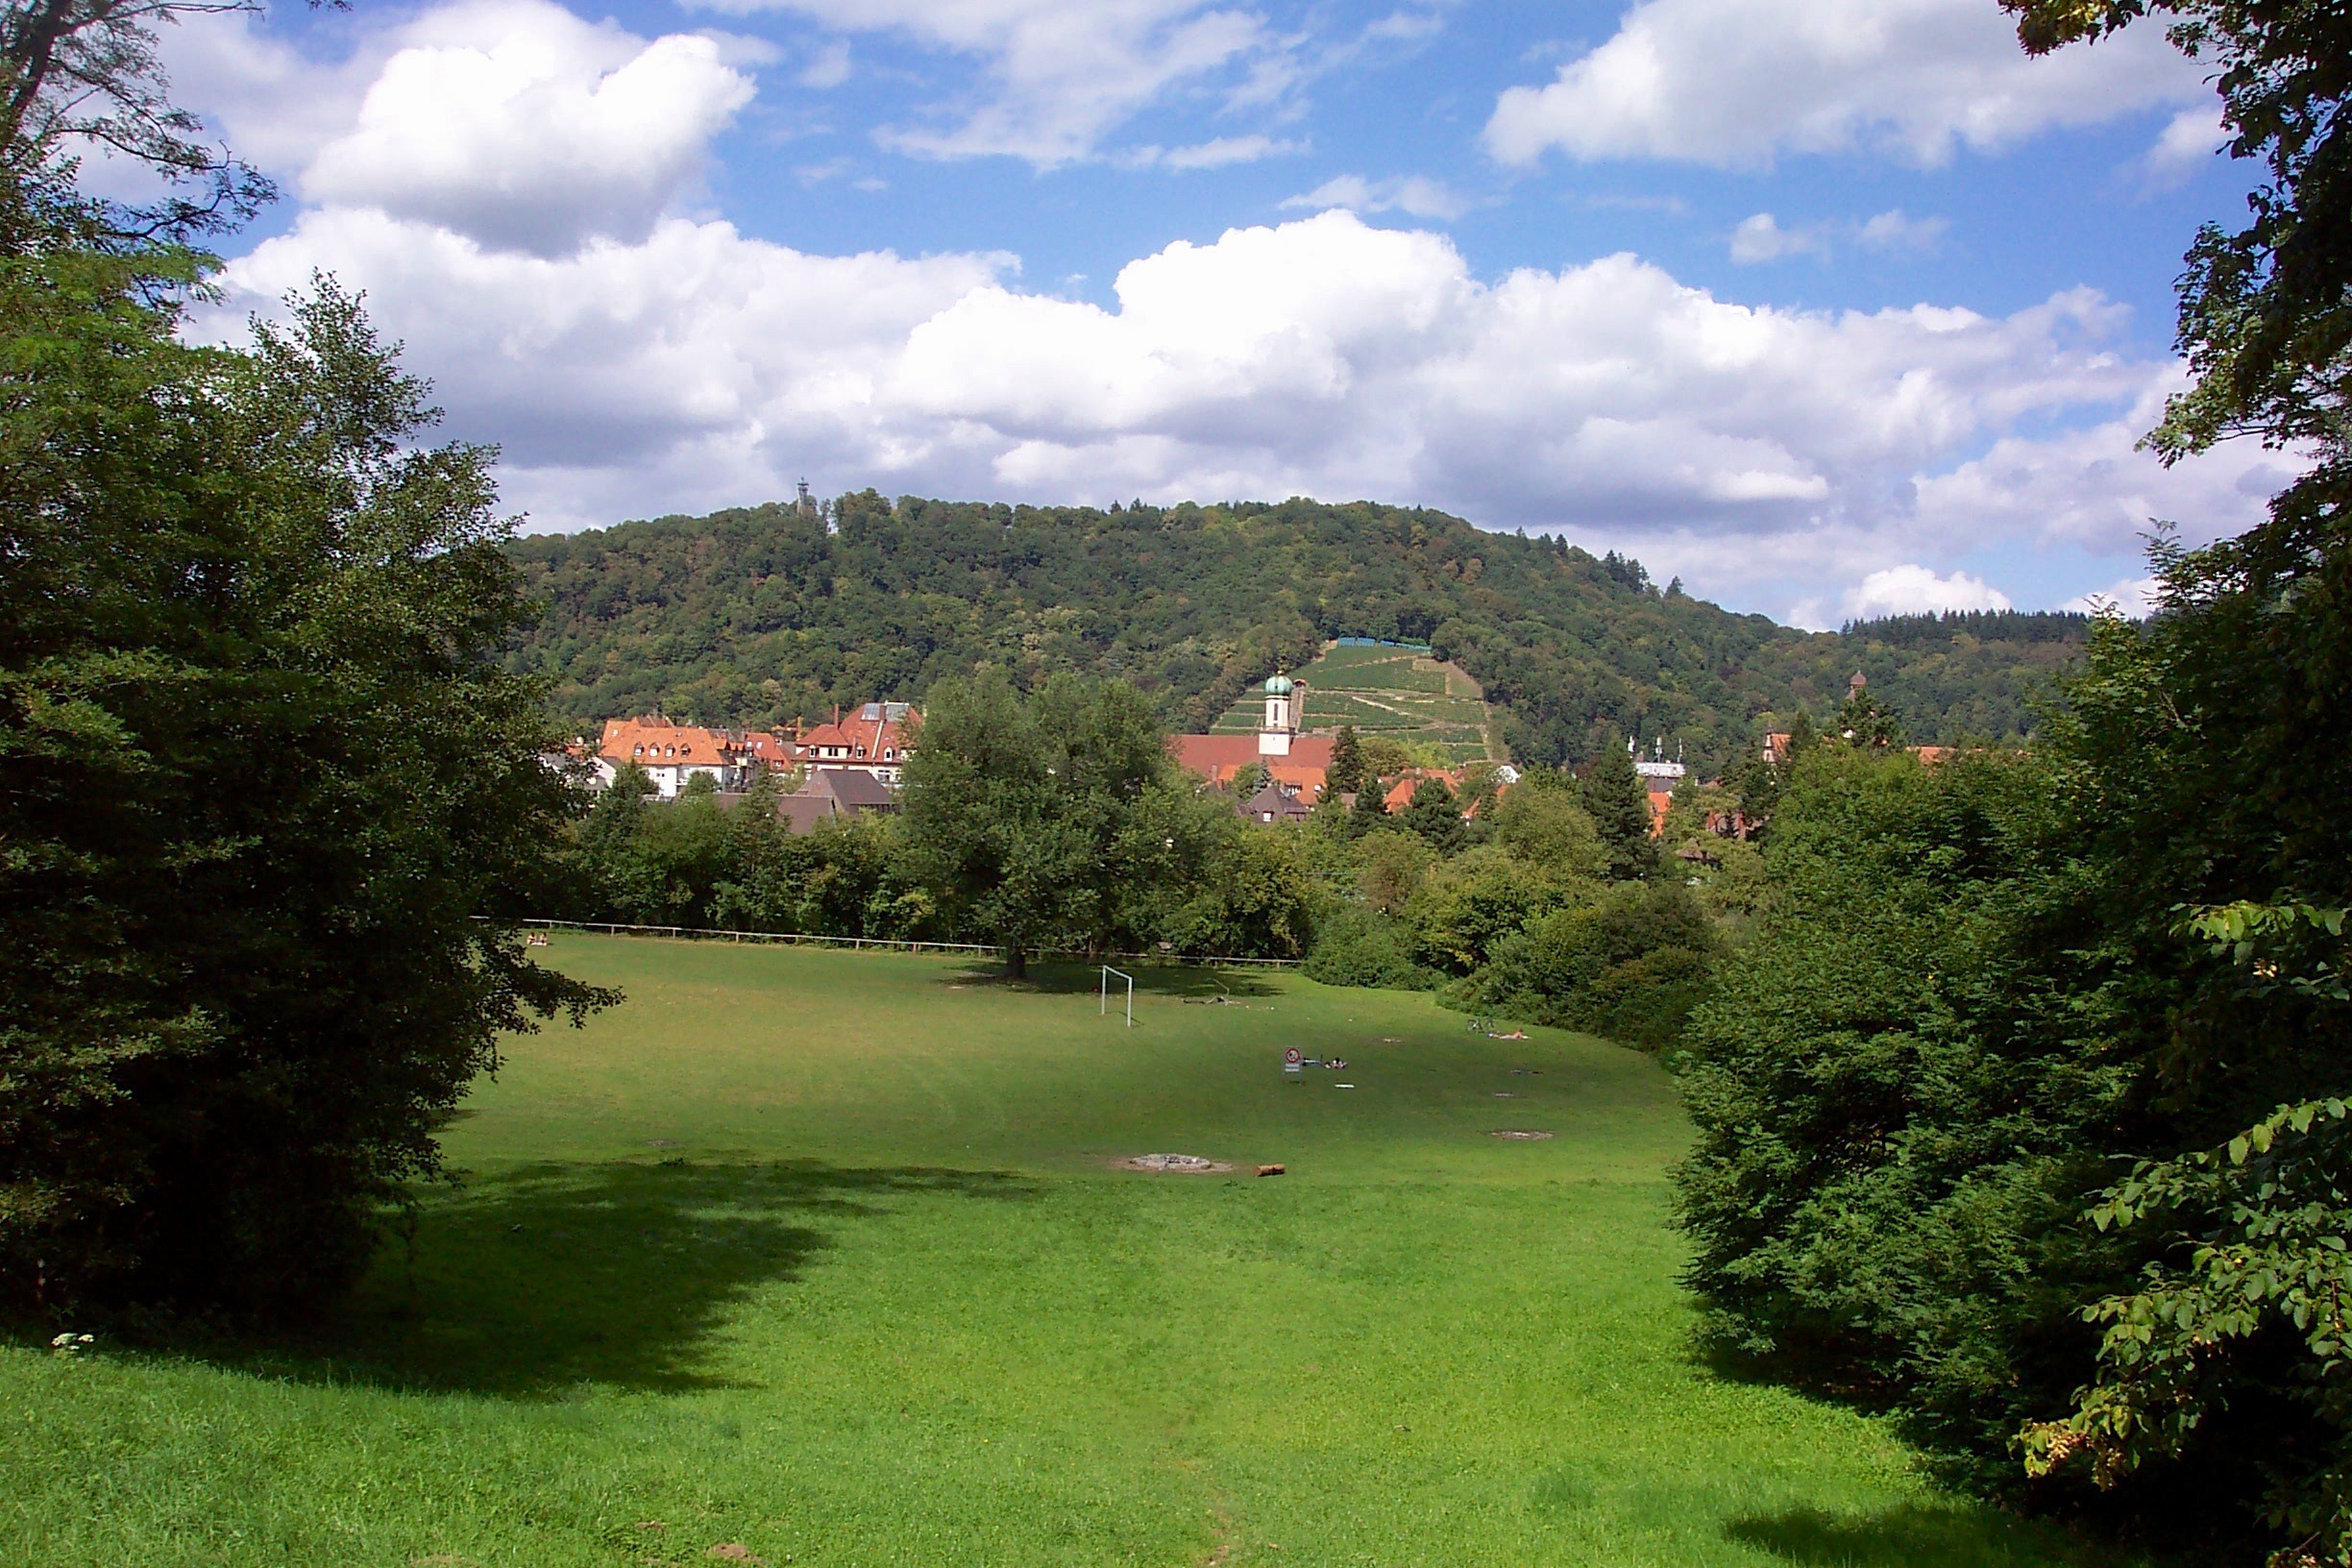
landscape, tree, nature, forest, grass, structure, sky, field, lawn, meadow, countryside, hill, flower, town, city, country, summer, spring, green, athletic, scenic, park, garden, golf course, golf club, trees, woods, outside, clouds, buildings, mountains, germany, botanical garden, estate, freiburg, cities, rural area, sport venue